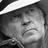
Emotion: neutral